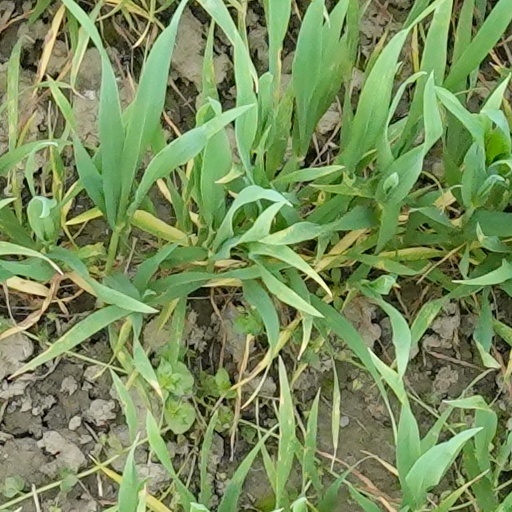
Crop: wheat